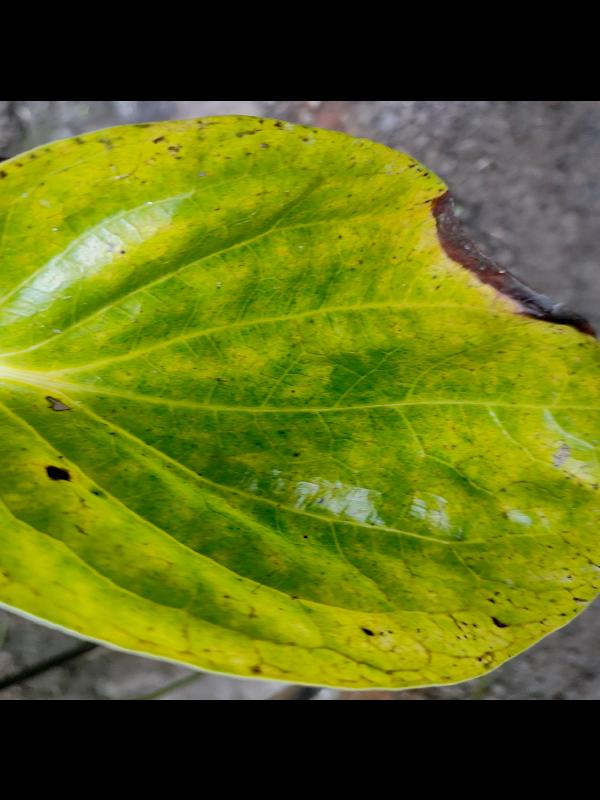
Label: Bacterial_Leaf_Disease